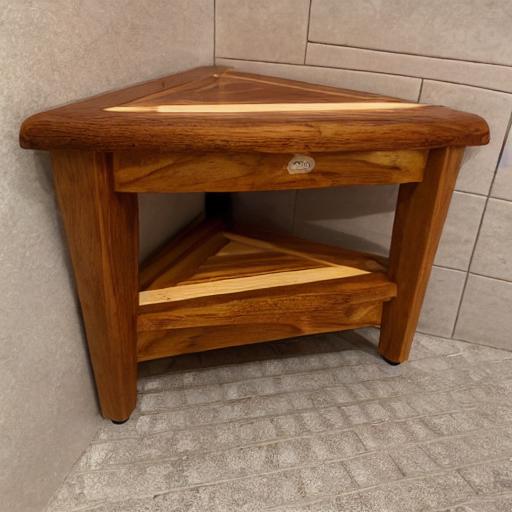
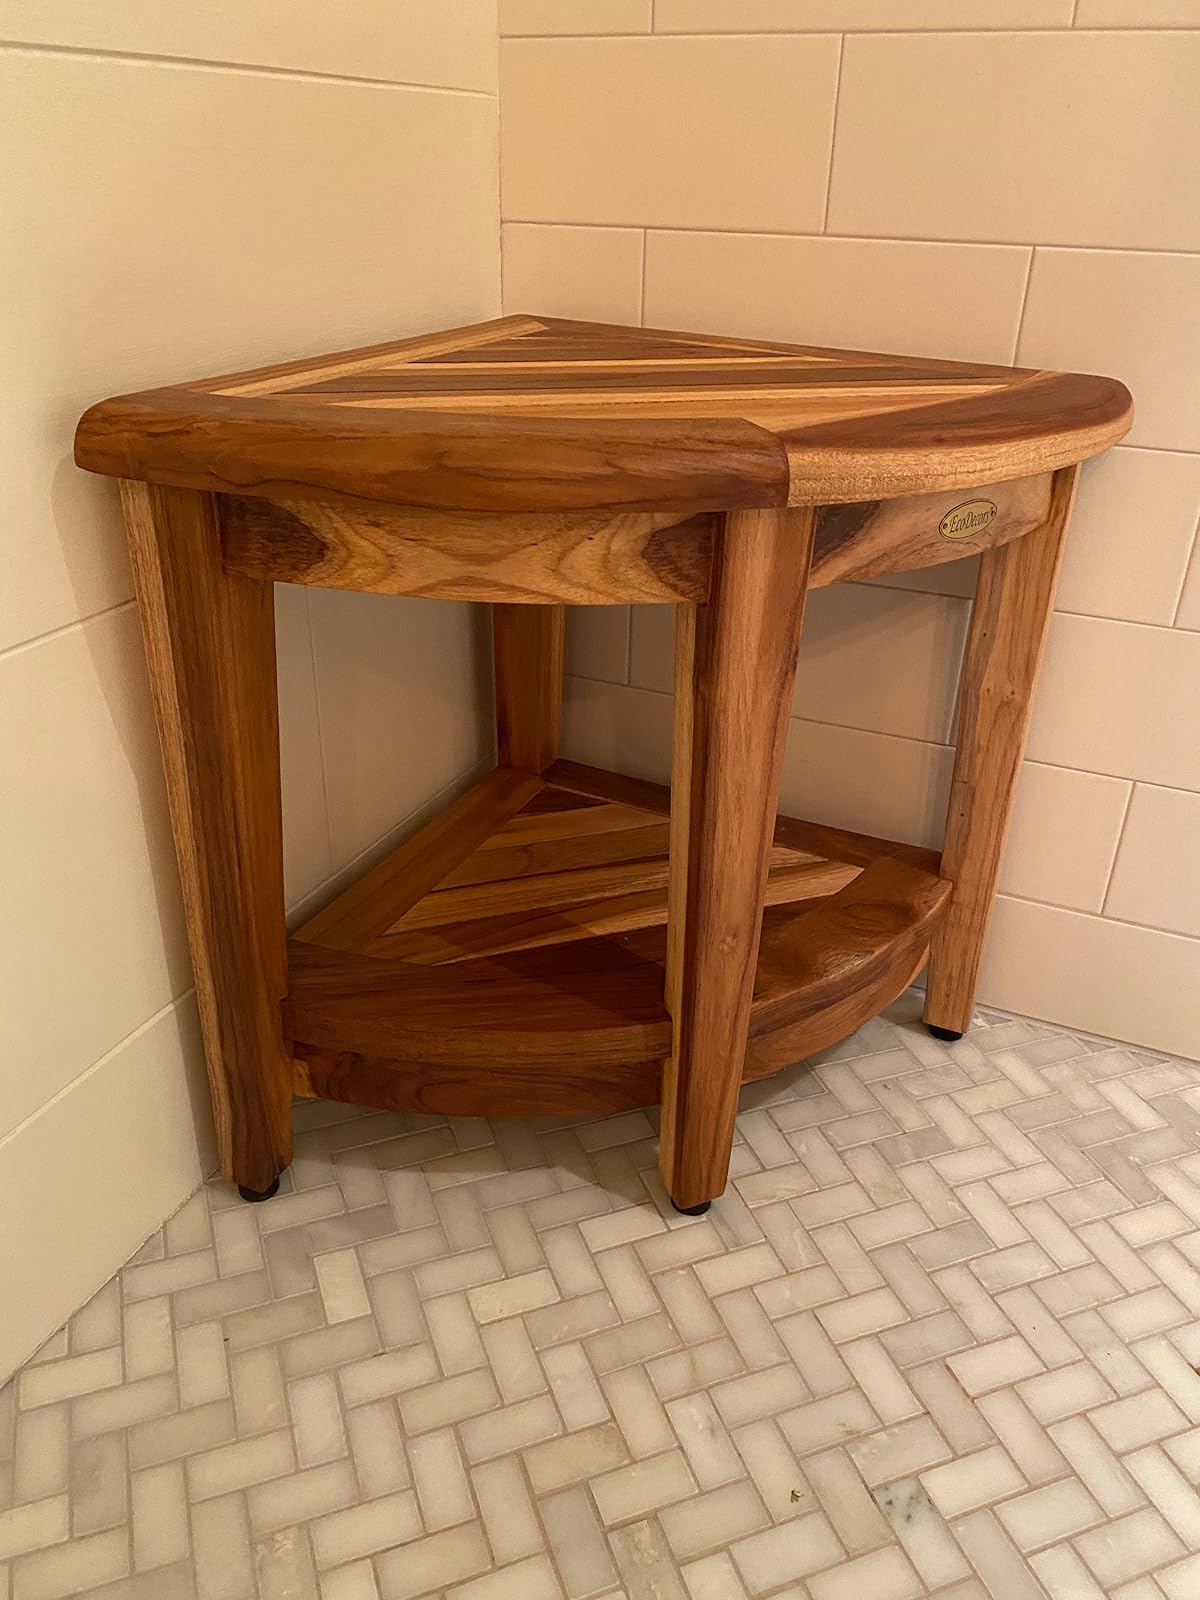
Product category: stool
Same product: no